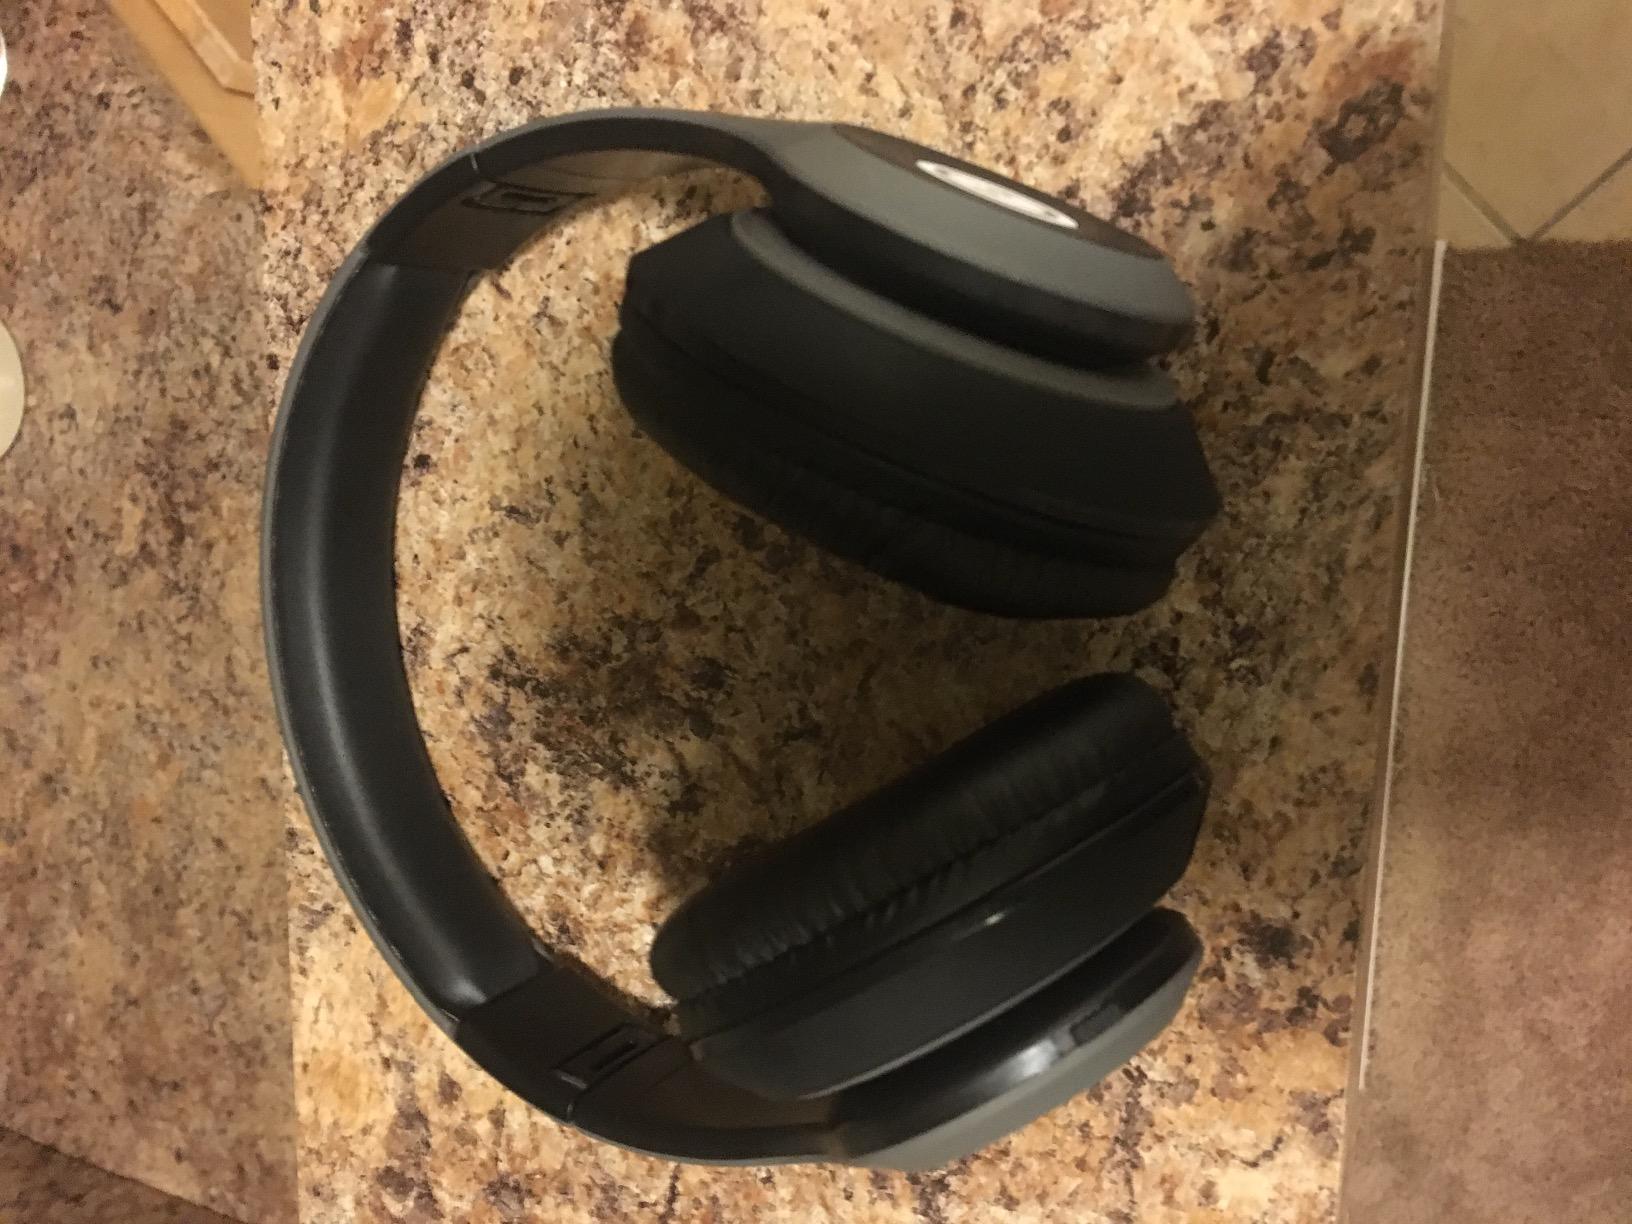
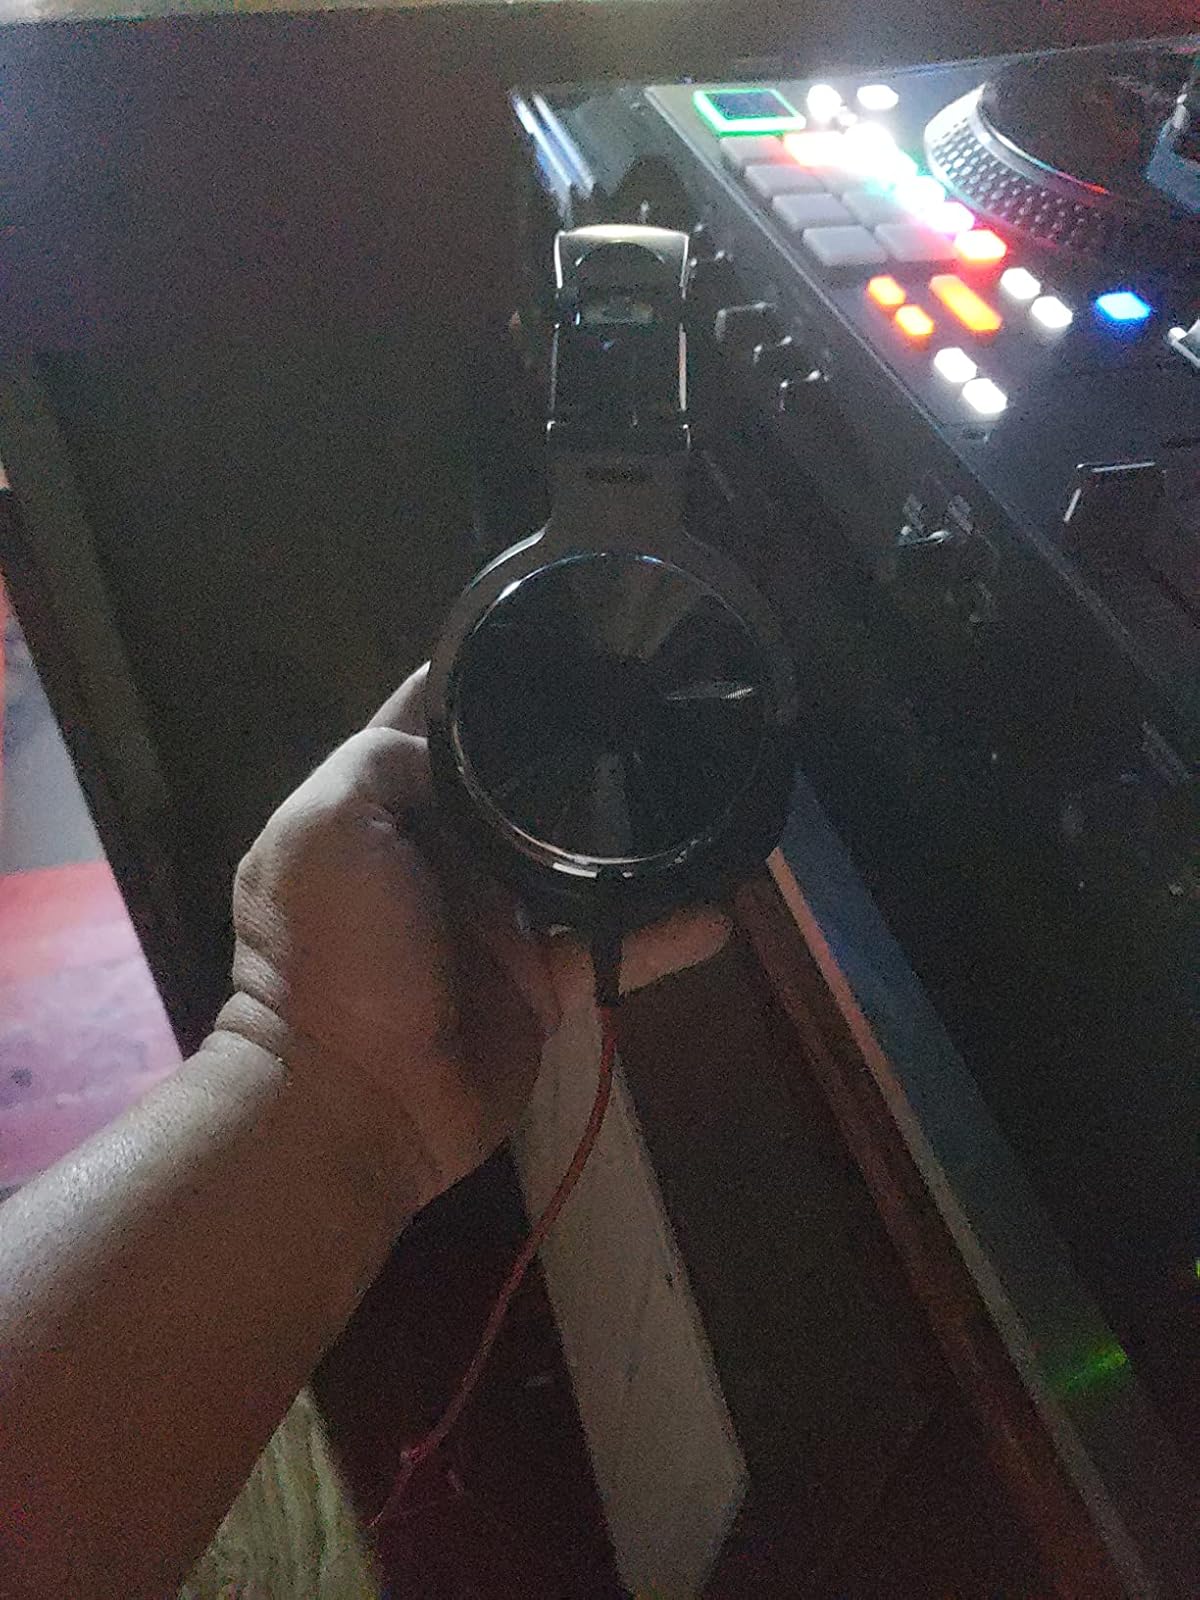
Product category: headphones
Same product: no